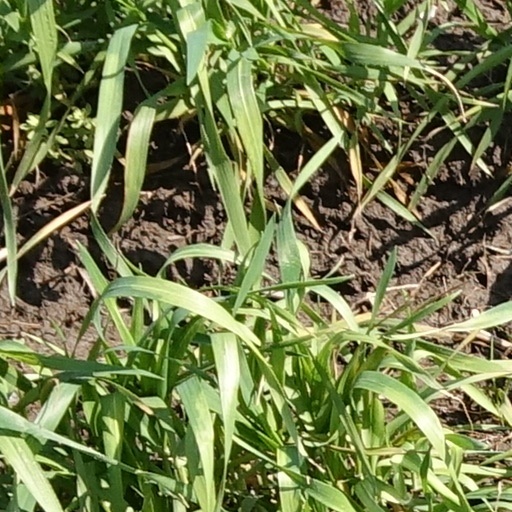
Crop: wheat